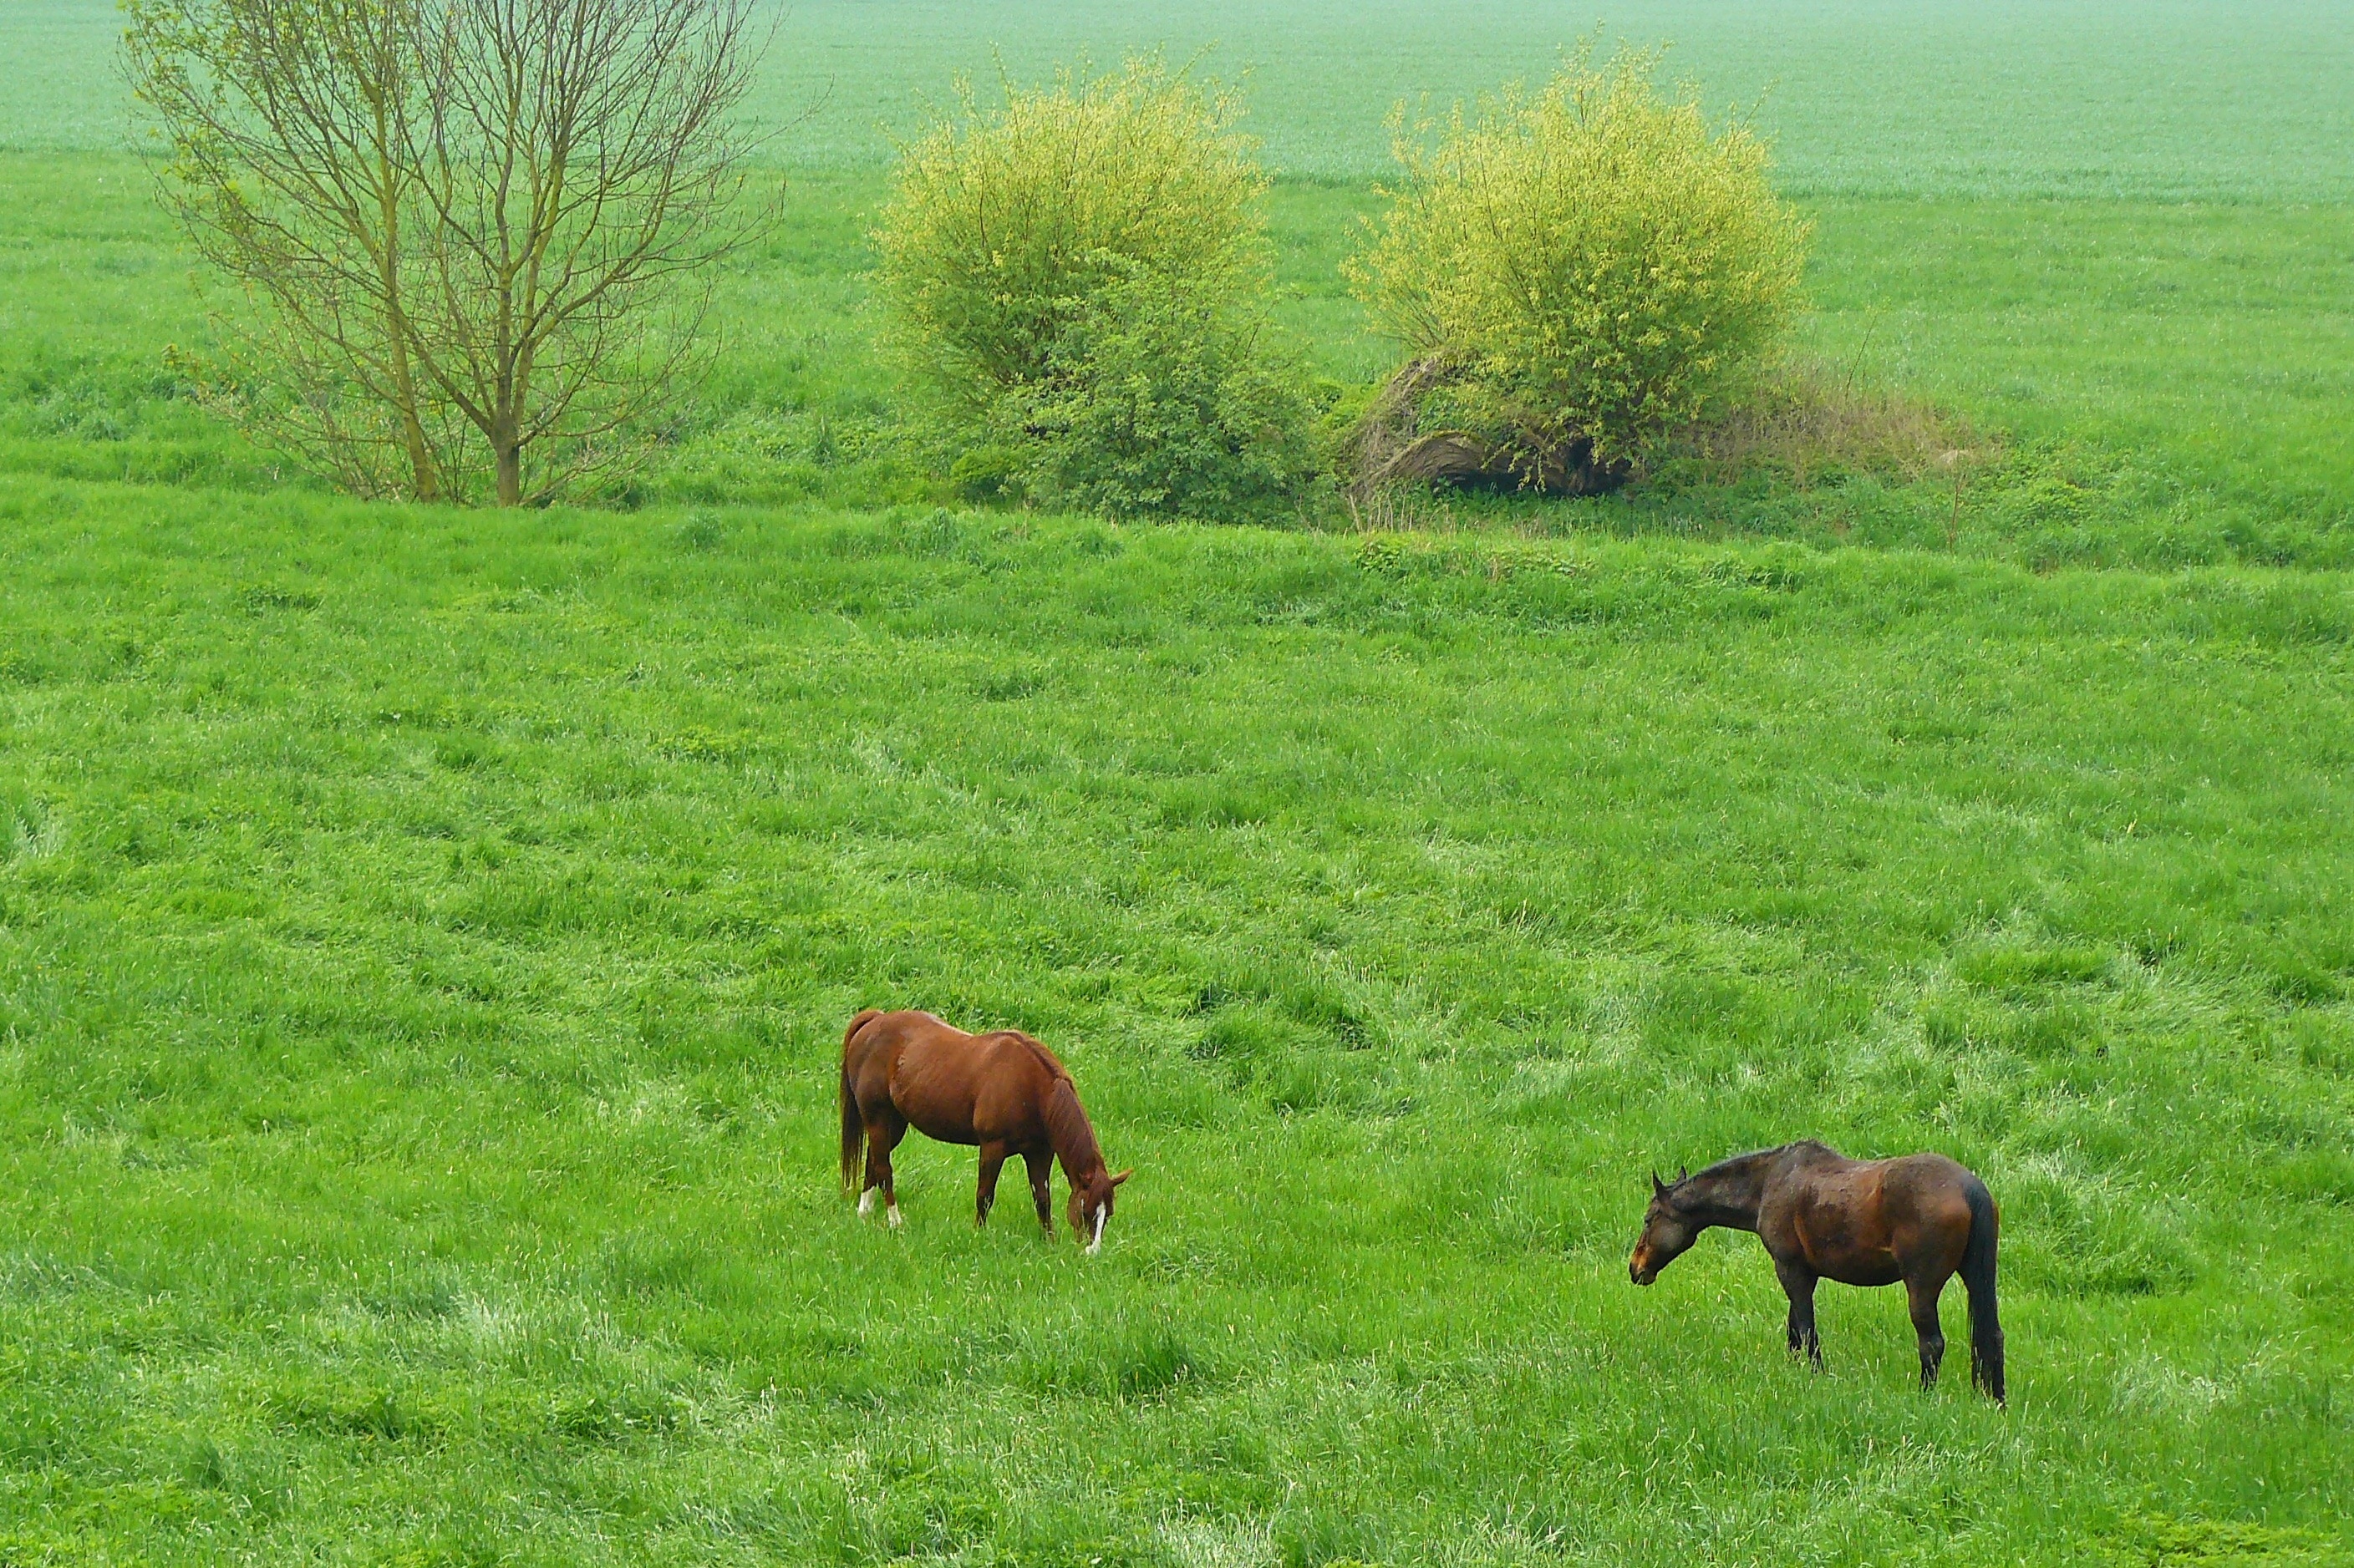
landscape, nature, grass, field, farm, lawn, meadow, prairie, animal, wildlife, bush, herd, pasture, grazing, horse, rest, eat, fauna, plain, graze, trees, horses, grassland, animals, bushes, beautiful, bison, habitat, idyll, ecosystem, rural area, natural environment, cattle like mammal, riding horses